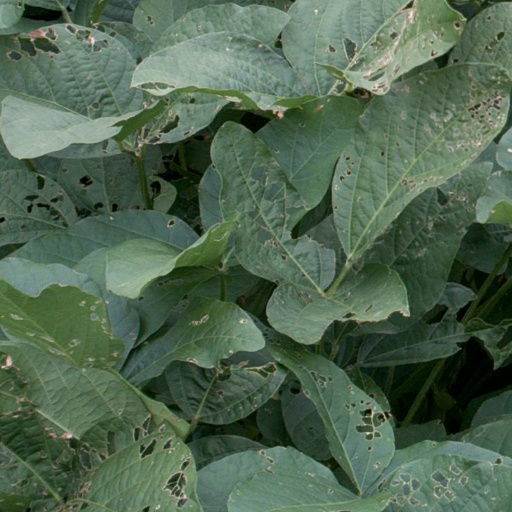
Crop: soybean